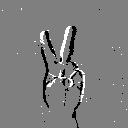
ASL letter: v